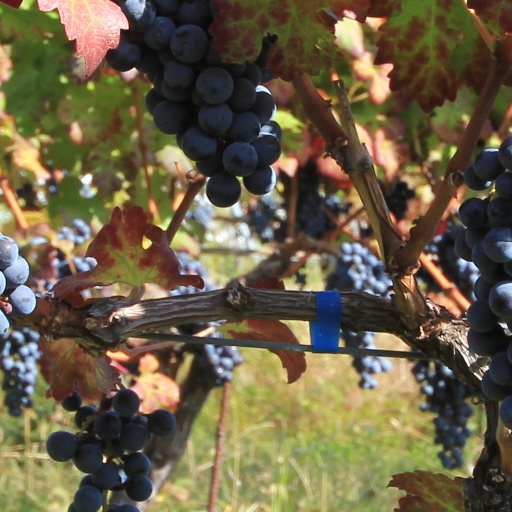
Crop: grape